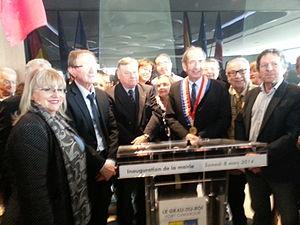
Le maire du Grau-du-Roi Étienne Mourrut entouré d'une partie de son conseil municipal (Annie Brachet, Léopold Rosso) lors de l'inauguration du nouvel hôtel de ville, le 8 mars 2014.
Étienne Mourrut, né le 4 décembre 1939 au Grau-du-Roi et mort le 19 octobre 2014 à Montpellier, est un homme politique français.